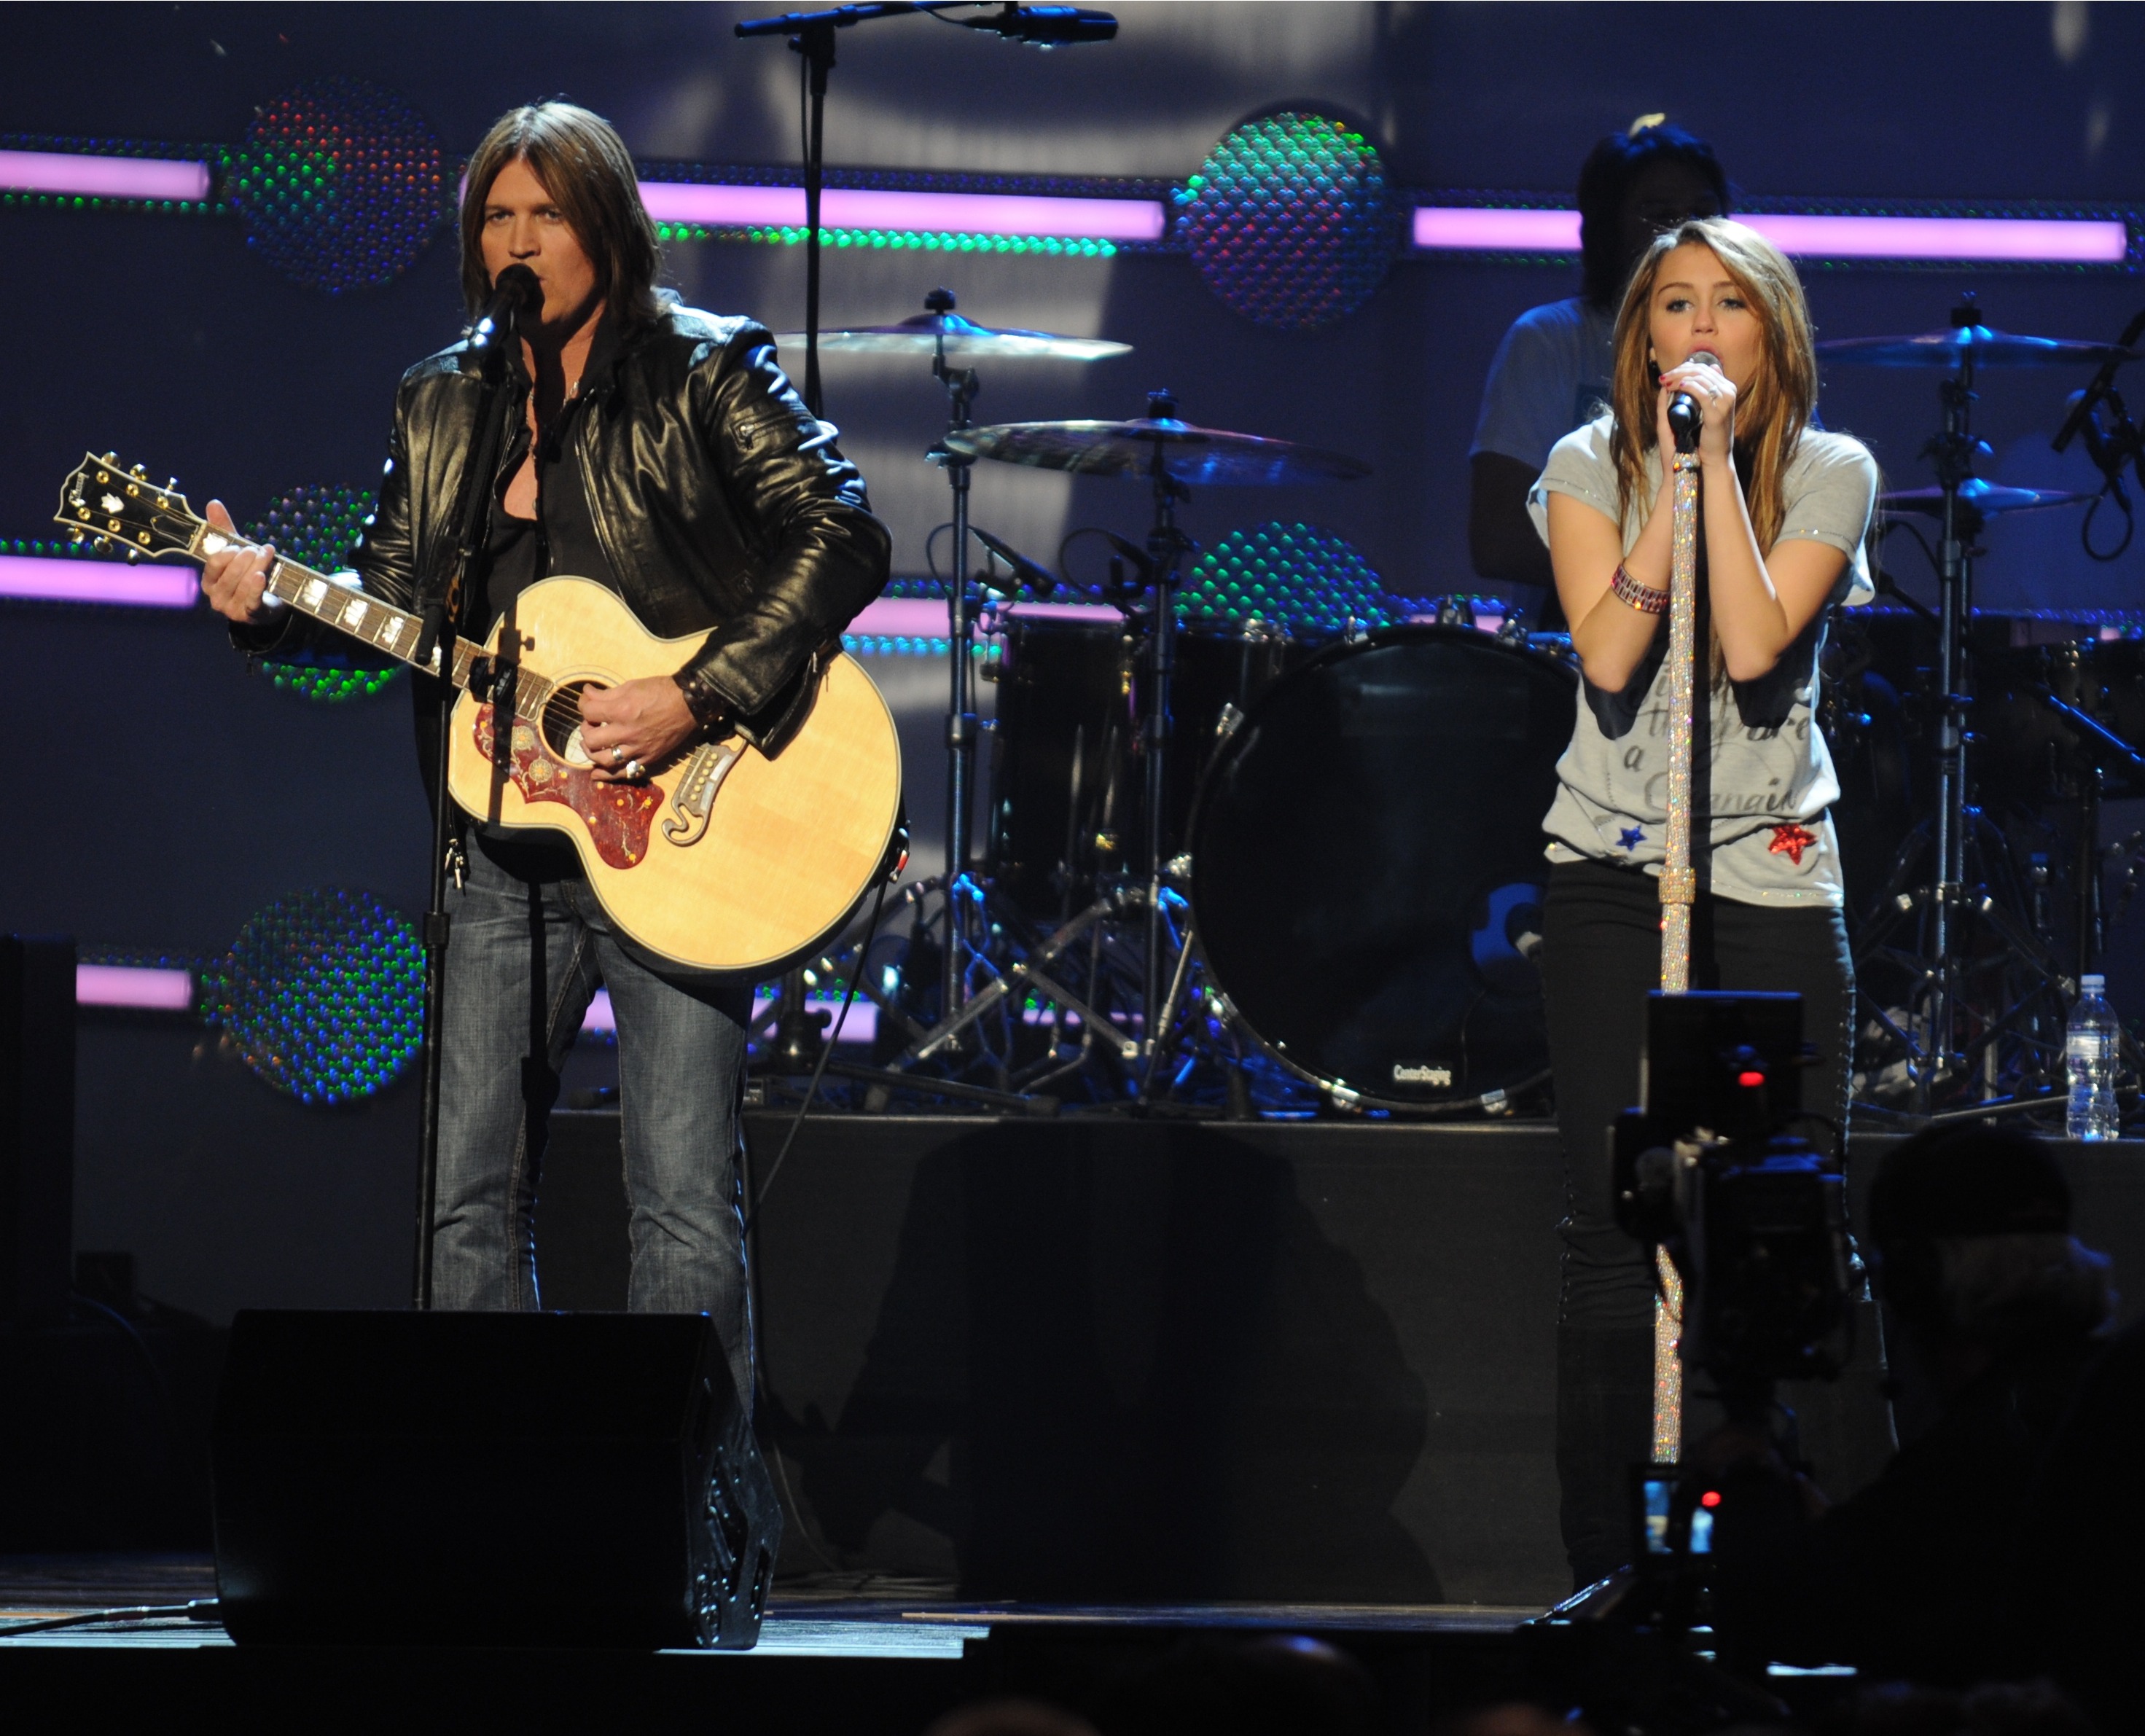
music, guitar, country, concert, live, musician, stage, performance, bassist, singing, guitarist, singers, entertainment, celebrity, performing arts, celebrities, entertainers, singer songwriter, social group, musical ensemble, billy ray cyrus, miley cyrus, on ship